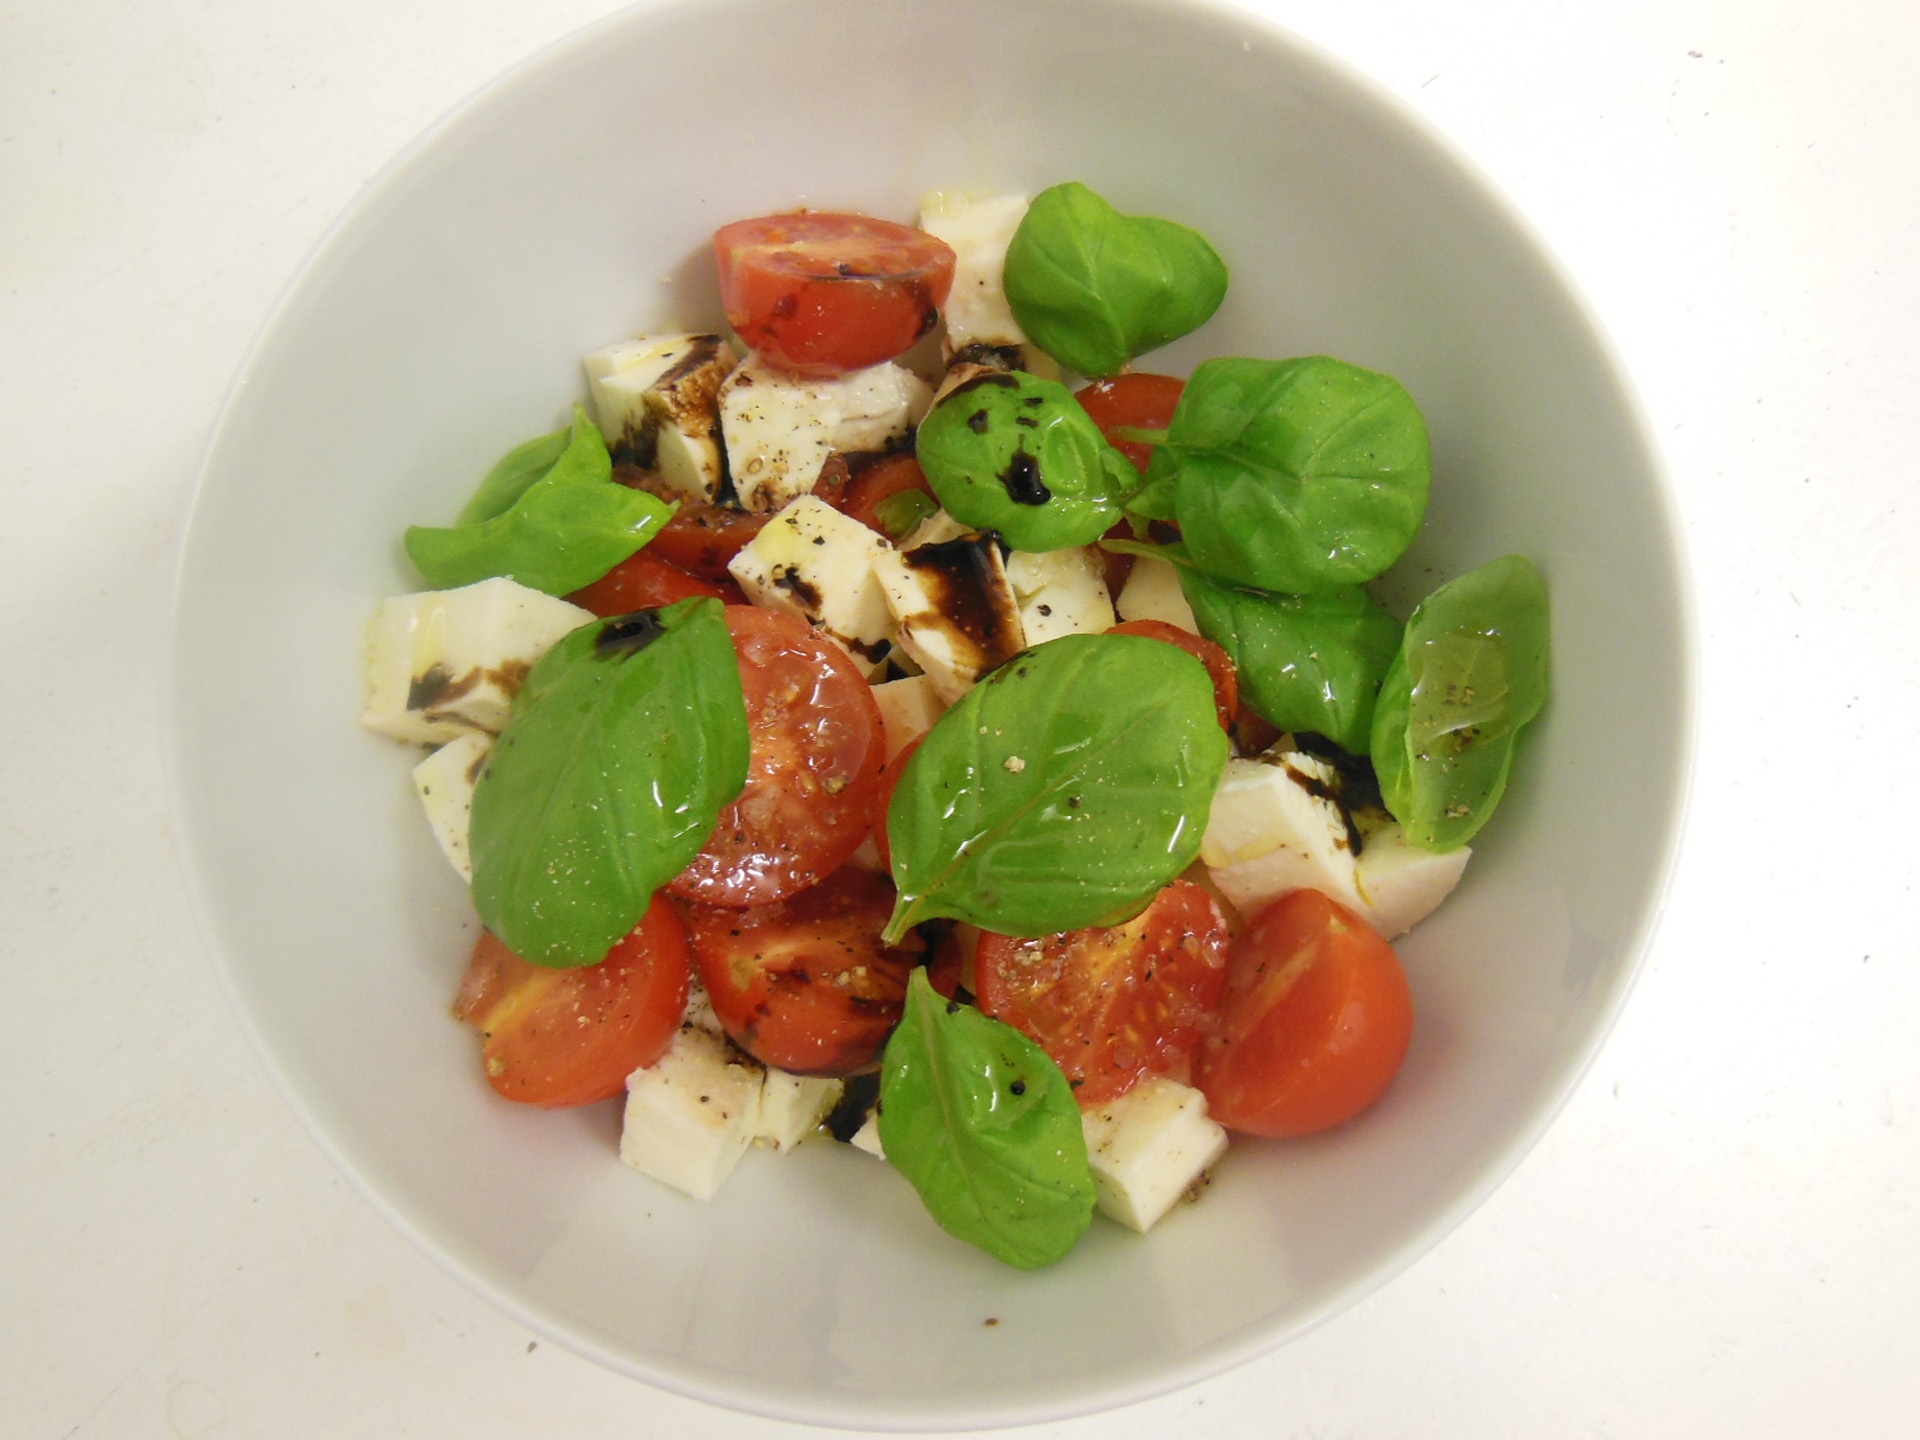
fruit, dish, meal, food, salad, produce, vegetable, cuisine, basil, cheese, tomatoes, vegetarian food, mozzarella, tomato and mozzarella salad, spinach salad